Epiphanius I of Ukraine

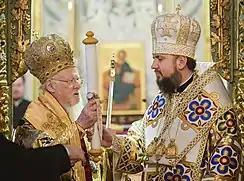
Ecumenical Patriarch Bartholomew (left) handing the tomos of autocephaly to Metropolitan Epiphanius (right)

On 5 January 2019, Patriarch Bartholomew and Metropolitan Epiphanius held a liturgy in St. George's Cathedral in Istanbul; the tomos of autocephaly of the Orthodox Church of Ukraine was signed thereafter, still in St. George's Cathedral. The "tomos" "has come into force from the moment of its signing". The signing of the tomos officially established the autocephalous Orthodox Church of Ukraine.